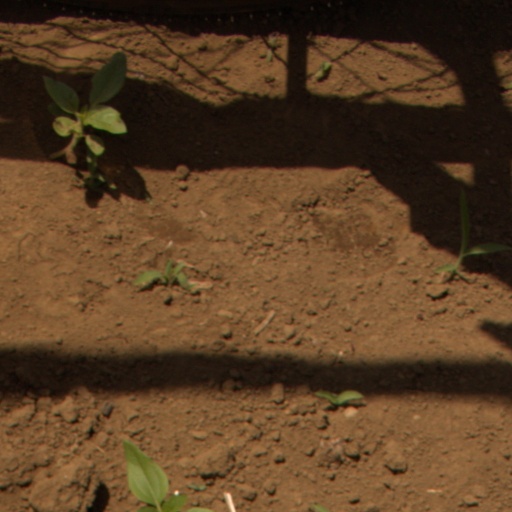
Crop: Jerusalem artichoke